Myra Virginia Simmons

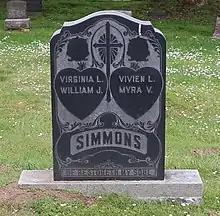
Tombstone for Myra V. Simmons

Myra Virginia Simmons was originally from Berkeley, California. According to the 1900 federal census, Simmons and her mother were born in California and her father was born in Jamaica. In order to fund her education, Simmons worked as a domestic and sold newspapers. In the 1930 census she was recorded as living with her aunt in San Francisco. After a long career in civic engagement, Simmons died in 1965 and was buried in Cypress Lawn cemetery in San Bruno, California. A 2019 project by the National Women's History Alliance included her as part of their work to recognize the grave sites of California suffragists which was documented by the historian at Cypress Lawn.